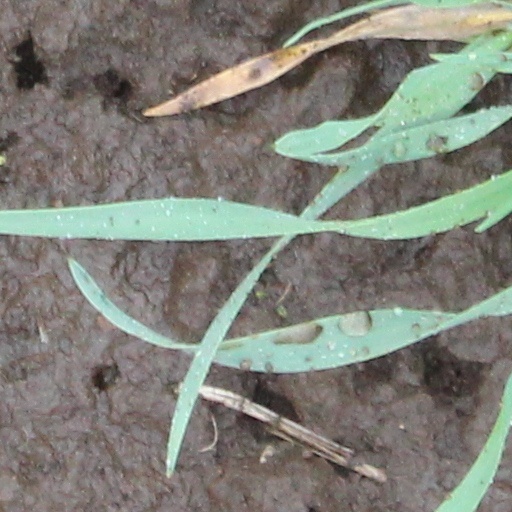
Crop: wheat